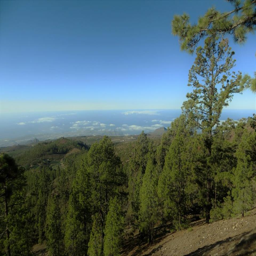
above the clouds and treetops